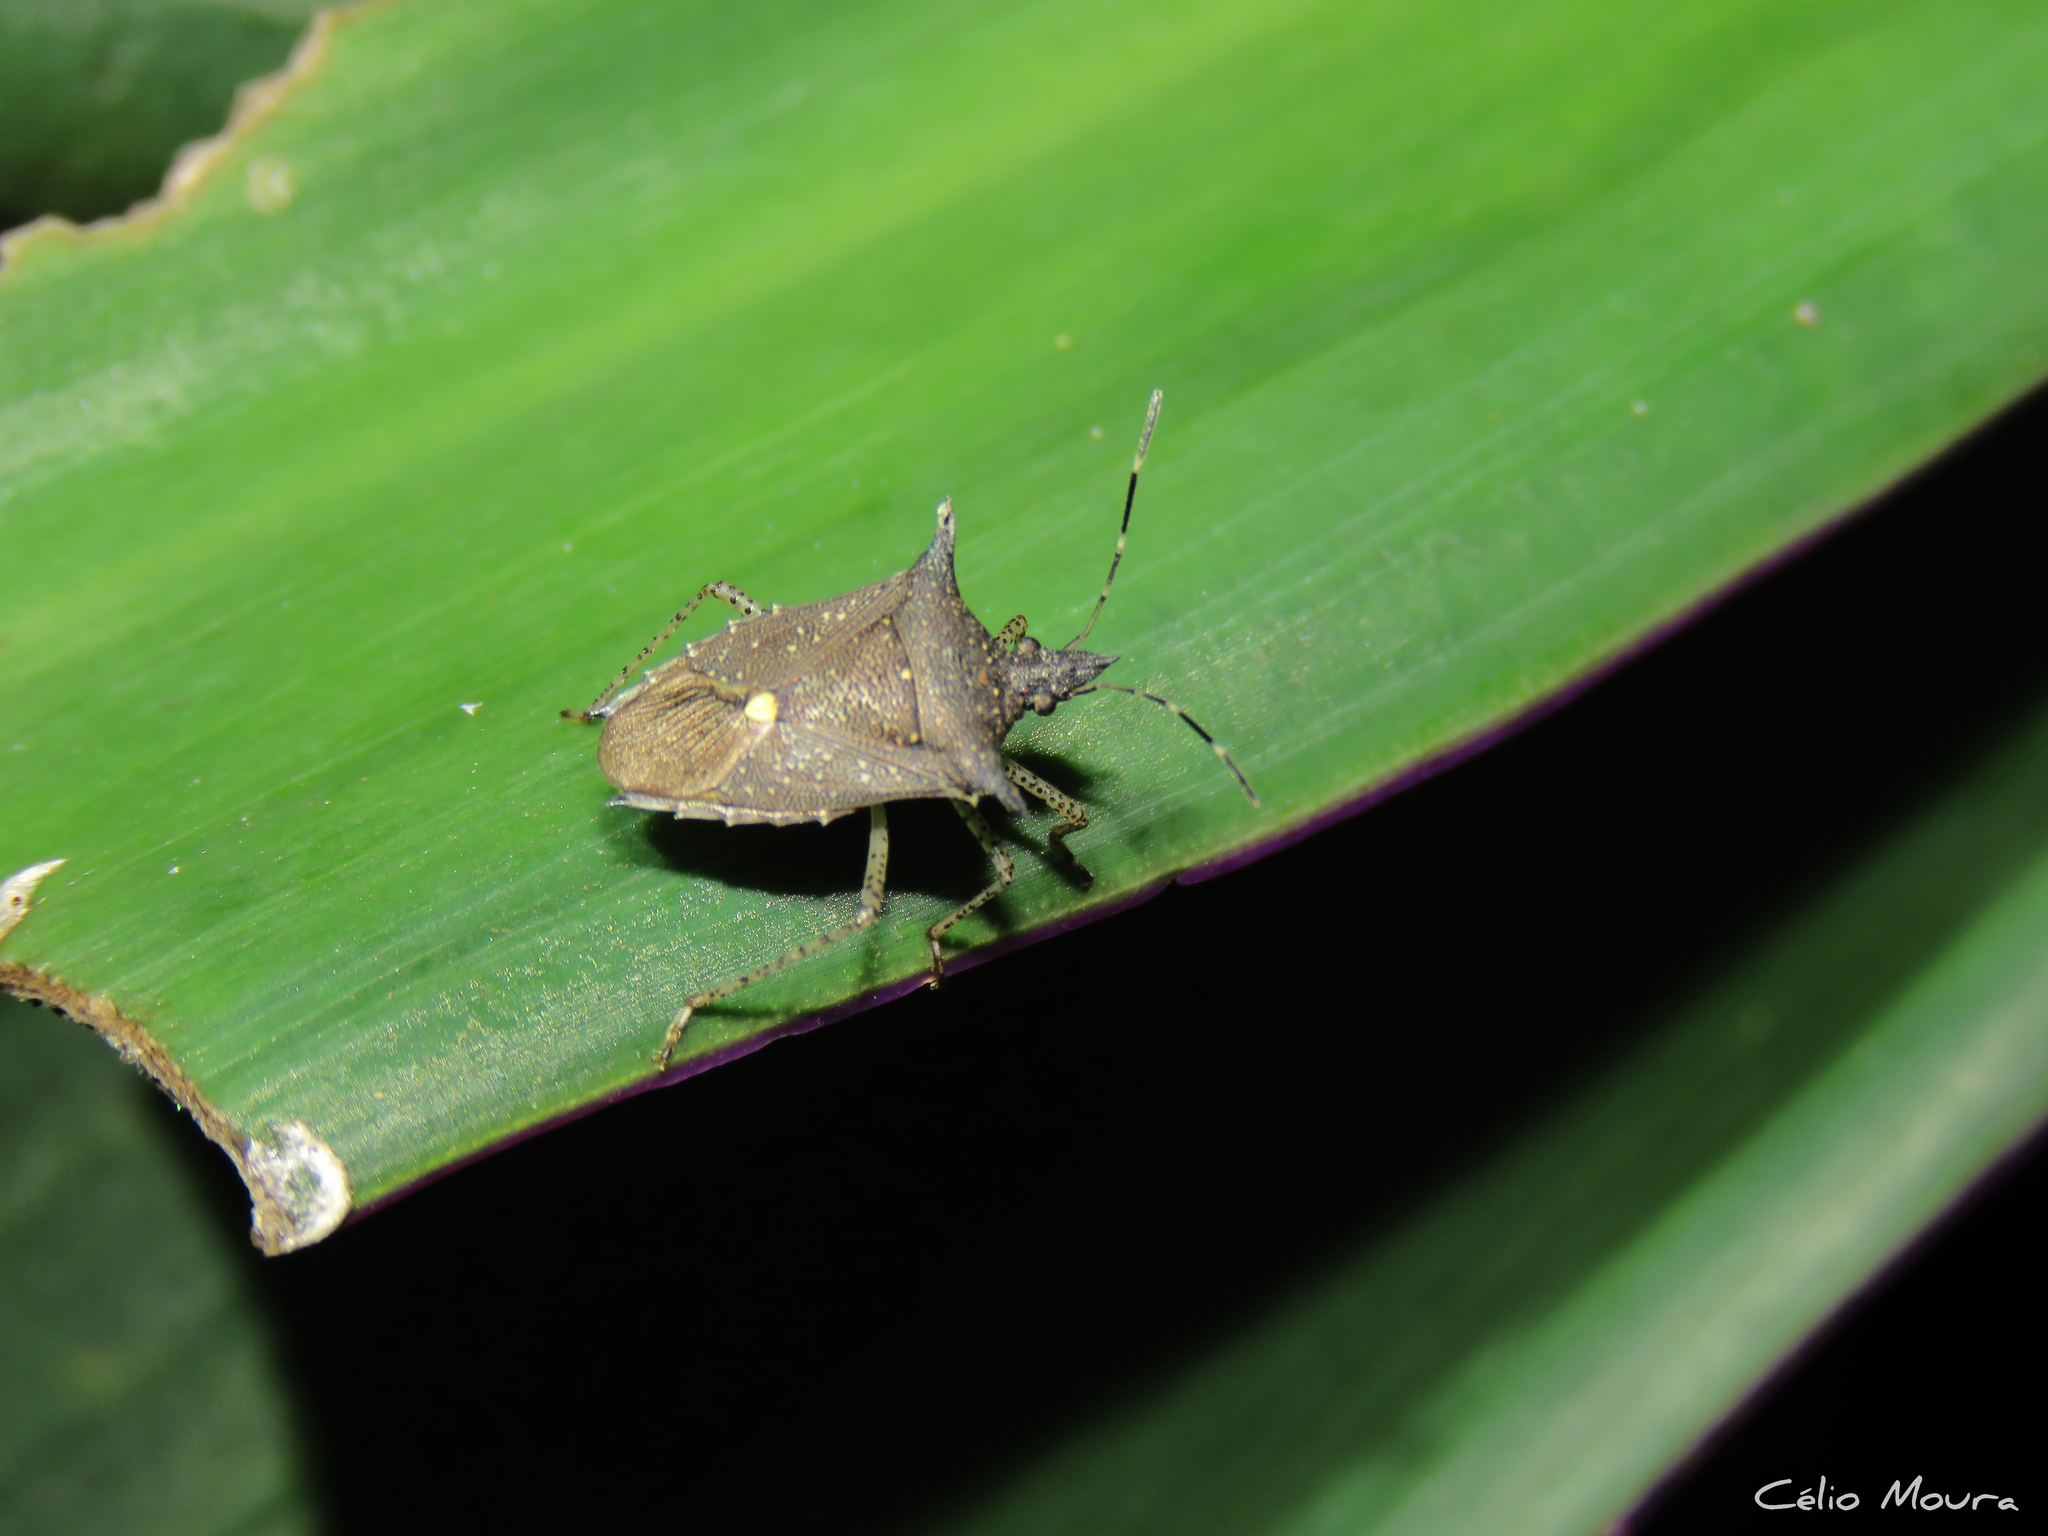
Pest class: stink_bug